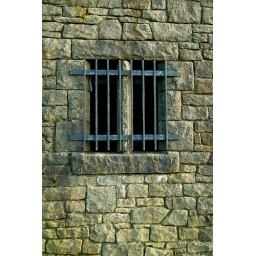
Barred window in an old building on Lever Park.